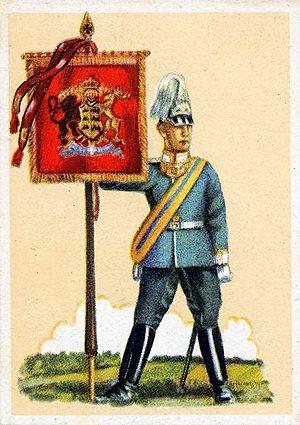
Le royaume de Wurtemberg est l'un des 25 États souverains de l'Empire allemand. Monarchie constitutionnelle, le royaume adhère à la Confédération de l'Allemagne du Nord le 25 novembre 1870 et intègre l'Empire allemand en janvier 1871.